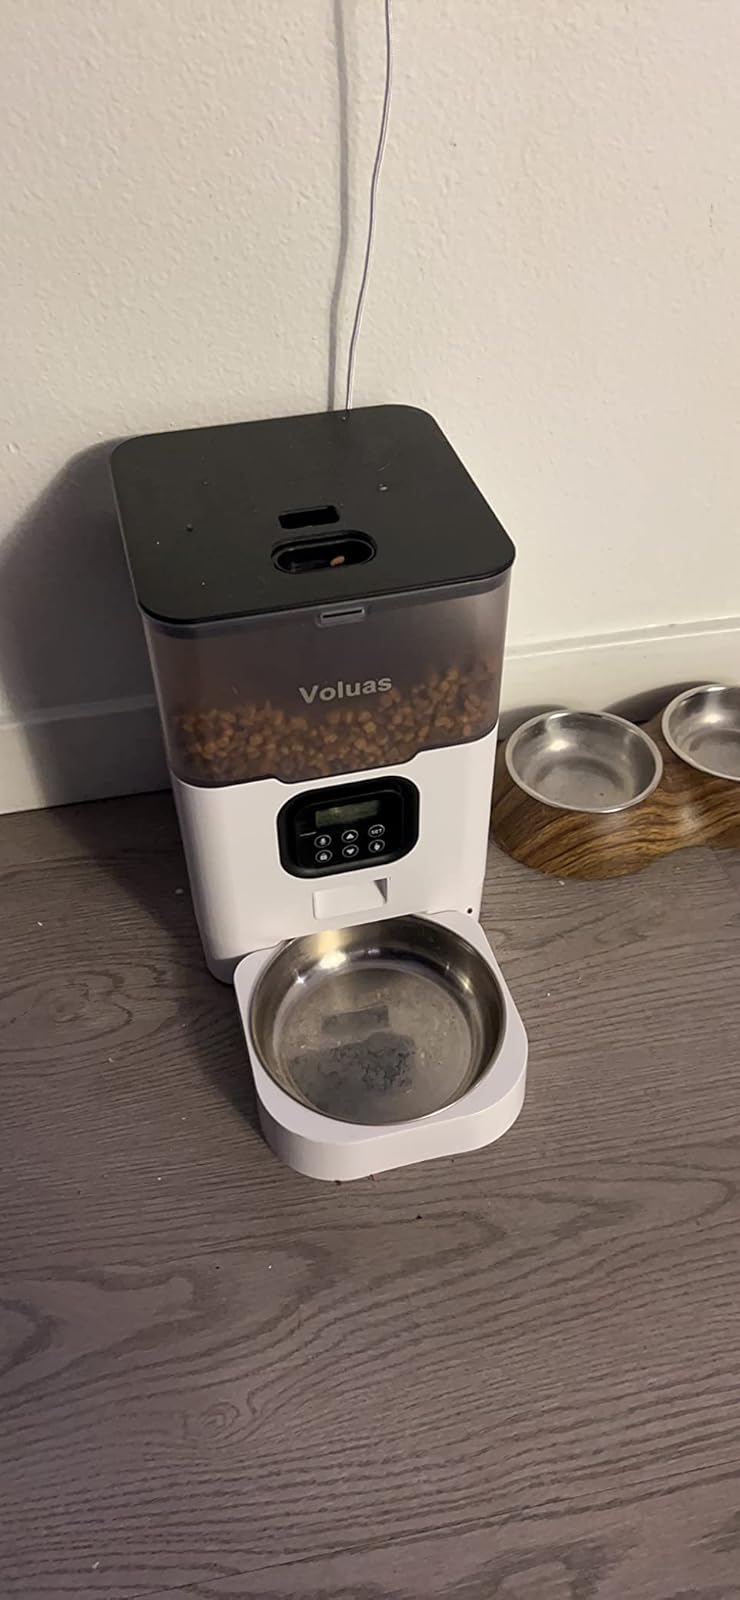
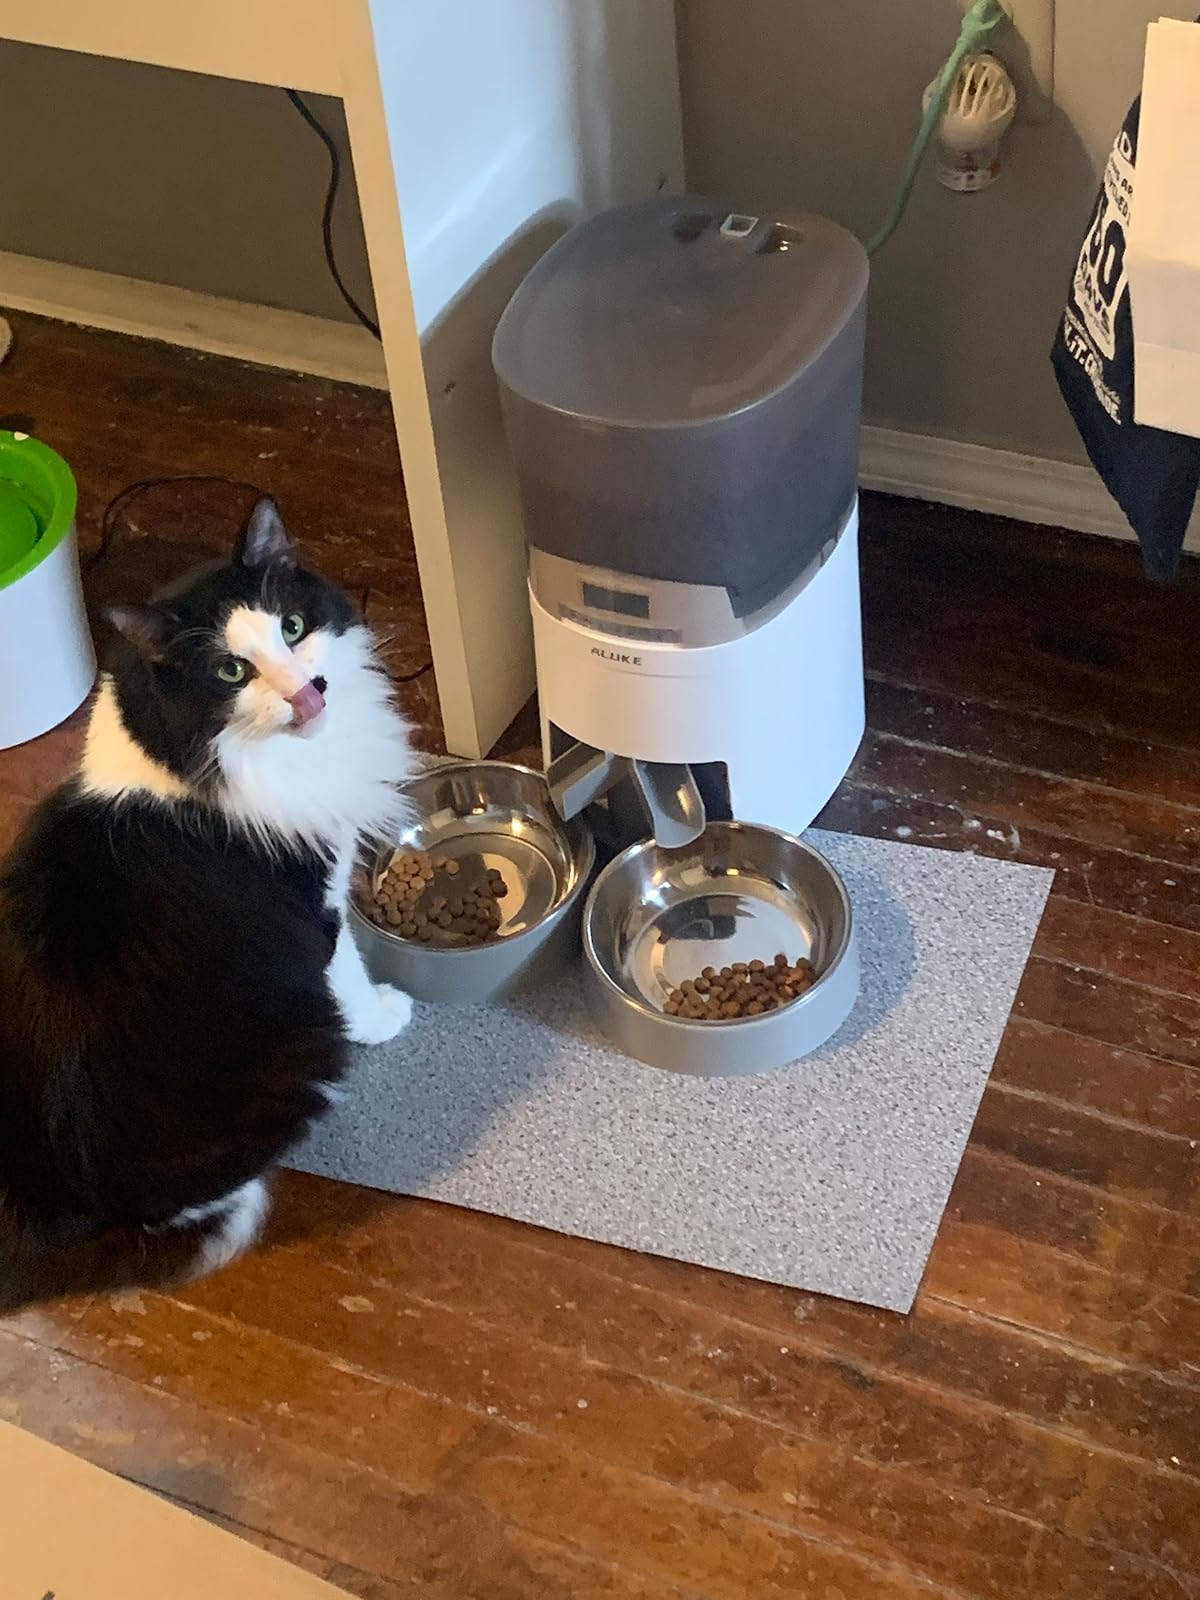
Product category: items_feeder
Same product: no